Paula Radcliffe

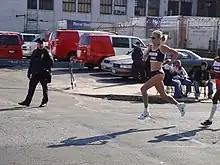
Paula Radcliffe at mile 14, New York City Marathon 2007

Radcliffe took a break through the 2006 season owing to injuries and in July announced that she was expecting her first child. Her comeback was further delayed in 2007 as a result of a stress fracture in her lower back.